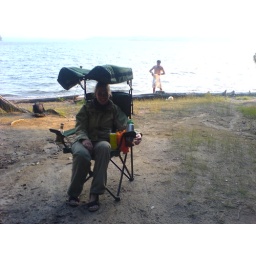
Marianne sitting in a chair that is not her's. It belongs to that guy in the background half-dressed. ;)